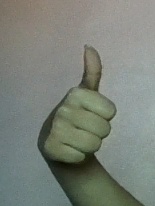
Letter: aleff